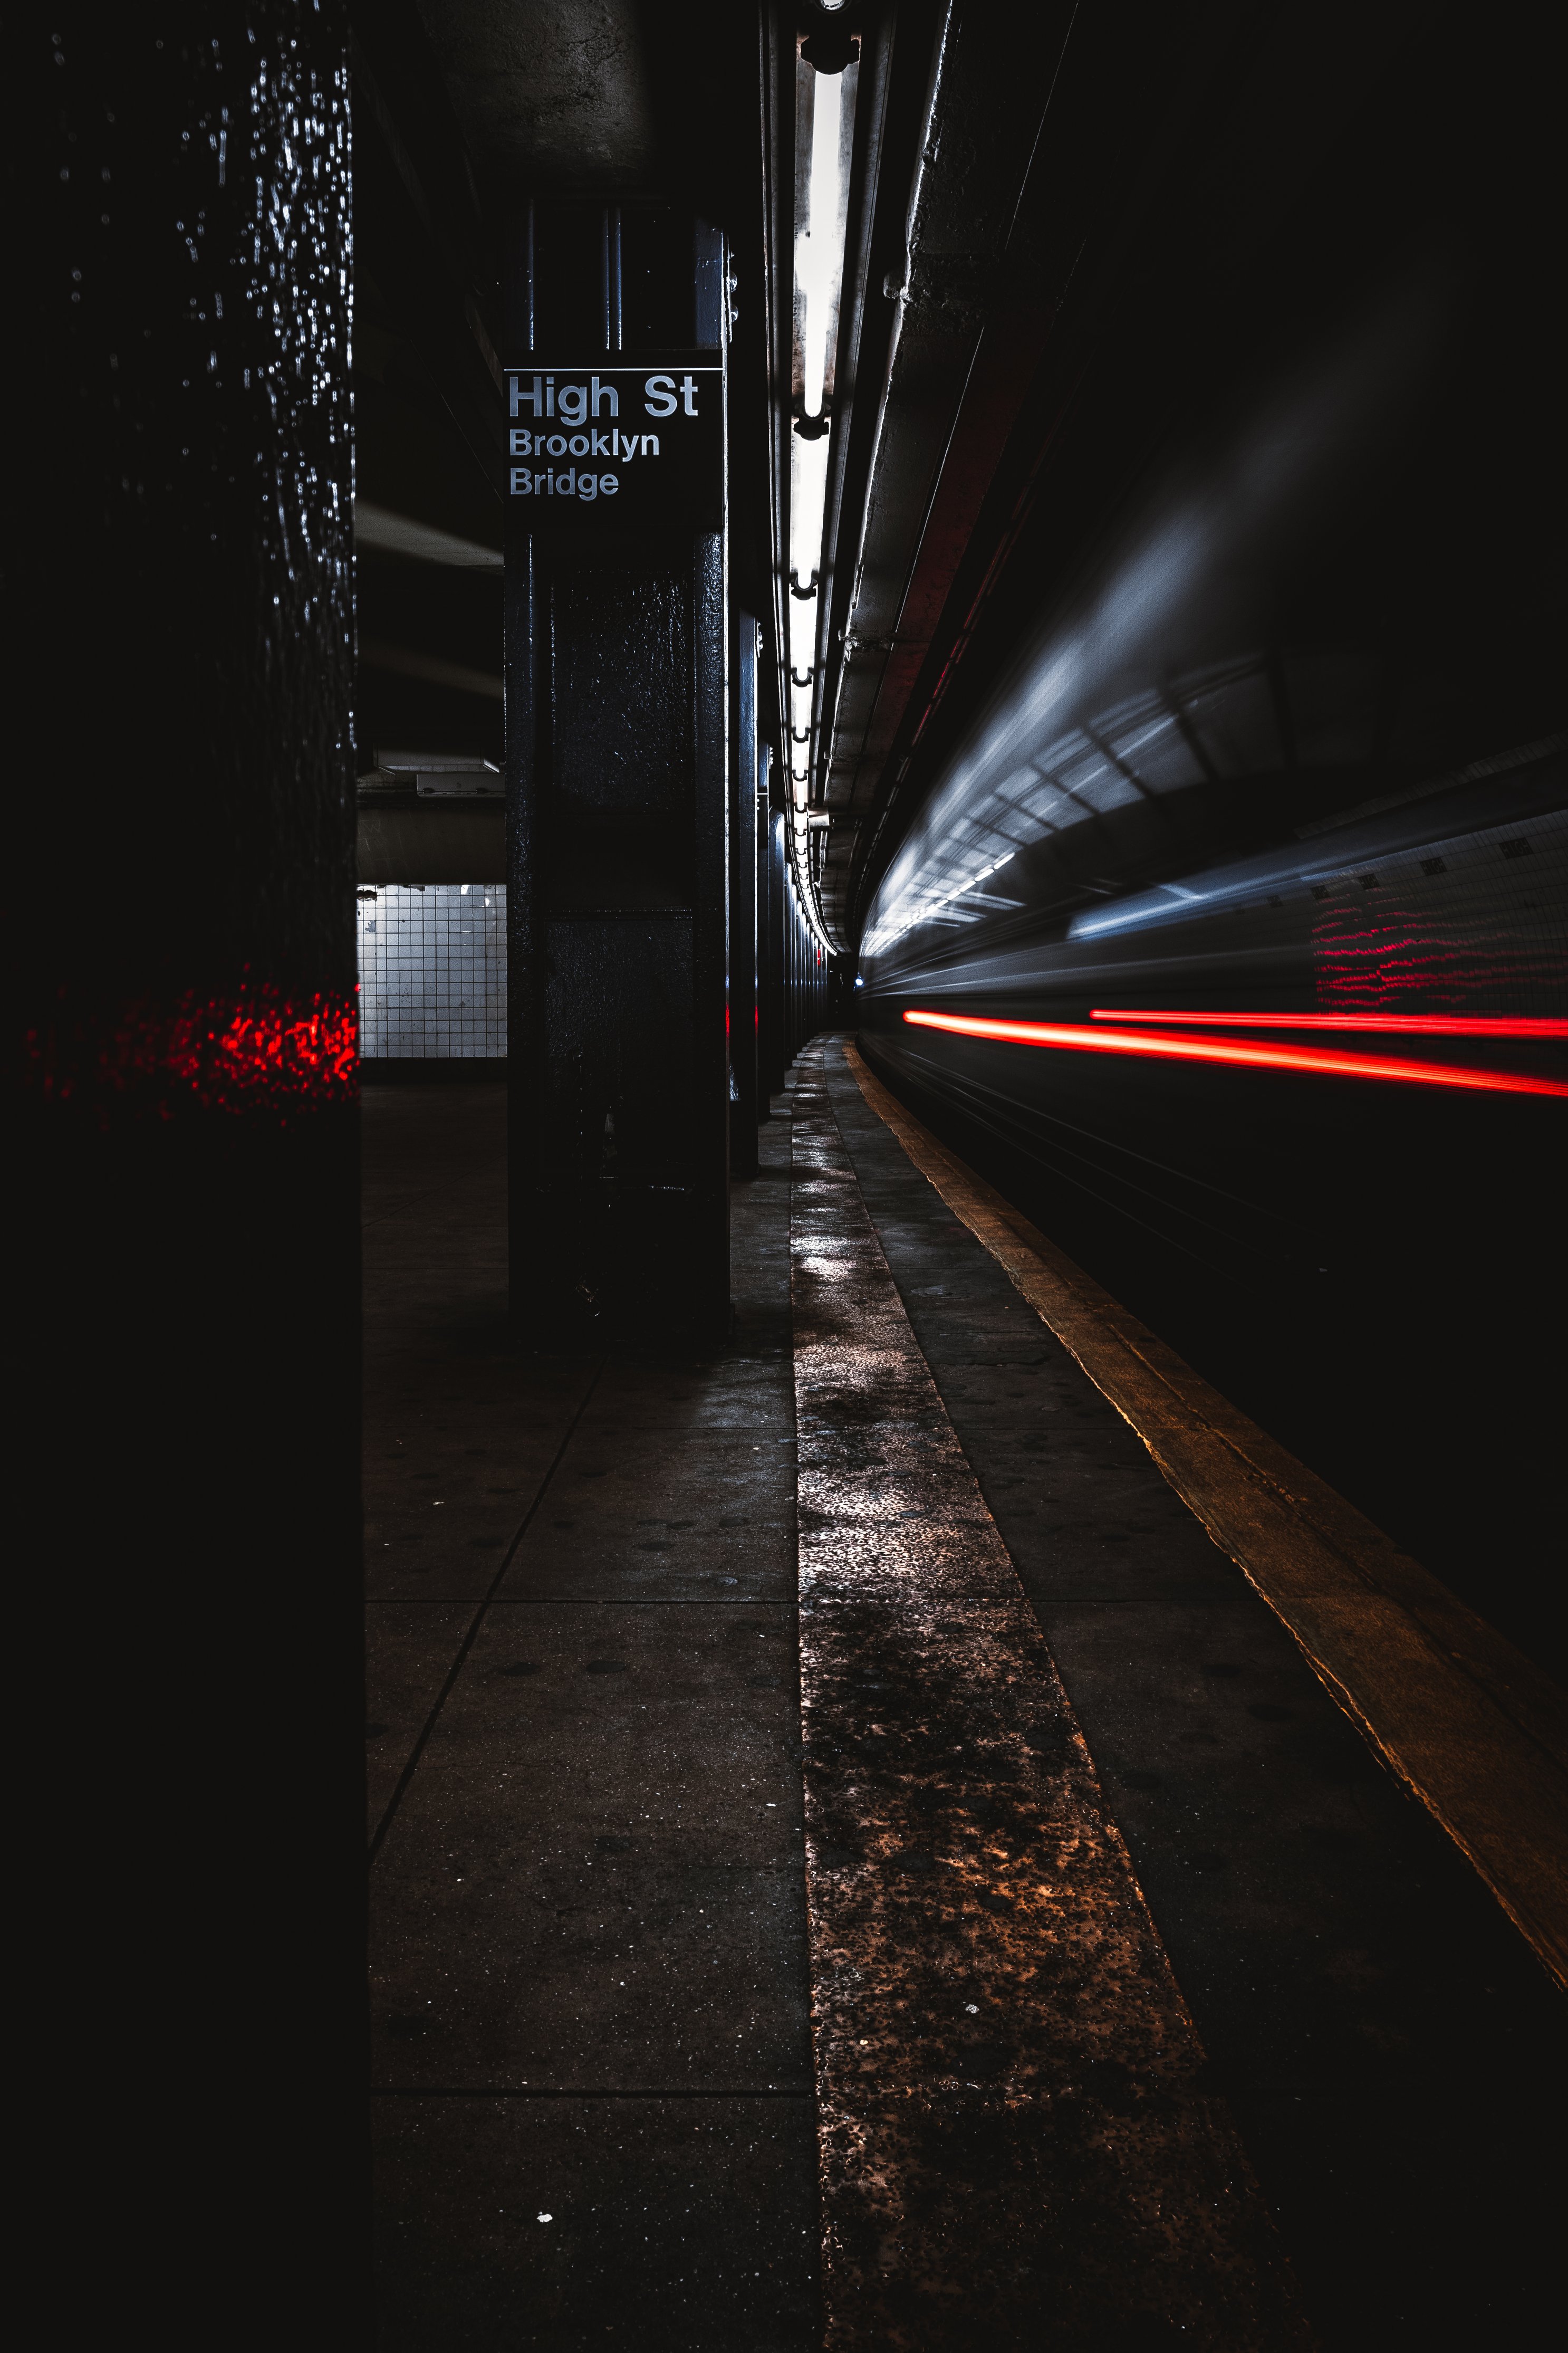
flash photography, road surface, electricity, parallel, Tints and shades, symmetry, track, midnight, tunnel, road, darkness, electric blue, city, concrete, rectangle, asphalt, railway, pattern, shadow, flooring, public transport, public utility, metal, night, magenta, art, monochrome photography, automotive lighting, walkway, monochrome, street, sky